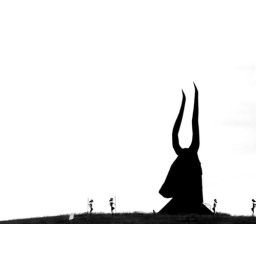
&amp;quot;biggest bull head on a highway in the Uninted States&amp;quot; taken at 70mph